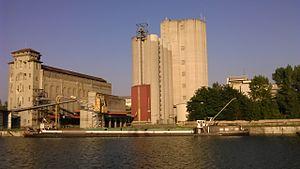
Port autonome de Strasbourg.
Le port autonome de Strasbourg est un port fluvial basant son activité sur le Rhin. Il est le deuxième port fluvial de France après le Port autonome de Paris et le deuxième port rhénan après Duisbourg.